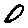
Label: 0